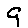
Label: 9